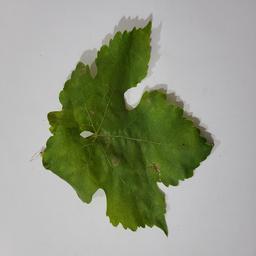
Label: Powdery Mildew